US imperialism

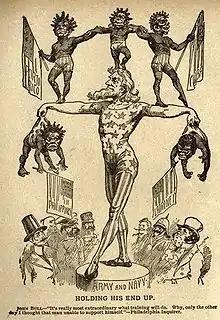
In 1899, Uncle Sam balances his new possessions which are depicted as savage children. The figures are Puerto Rico, Hawaii, Cuba, Philippines and "Ladrone Island" (Guam, largest of the Mariana Islands, which were formerly known as the Ladrones Islands).

The U.S. retained dozens of military bases, including a few major ones. In addition, Philippine independence was qualified by legislation passed by the U.S. Congress. For example, the Bell Trade Act provided a mechanism whereby U.S. import quotas might be established on Philippine articles which "are coming, or are likely to come, into substantial competition with like articles the product of the United States". It further required U.S. citizens and corporations be granted equal access to Philippine minerals, forests, and other natural resources. In hearings before the Senate Committee on Finance, Assistant Secretary of State for Economic Affairs William L. Clayton described the law as "clearly inconsistent with the basic foreign economic policy of this country" and "clearly inconsistent with our promise to grant the Philippines genuine independence."